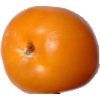
Label: yellow_tomato